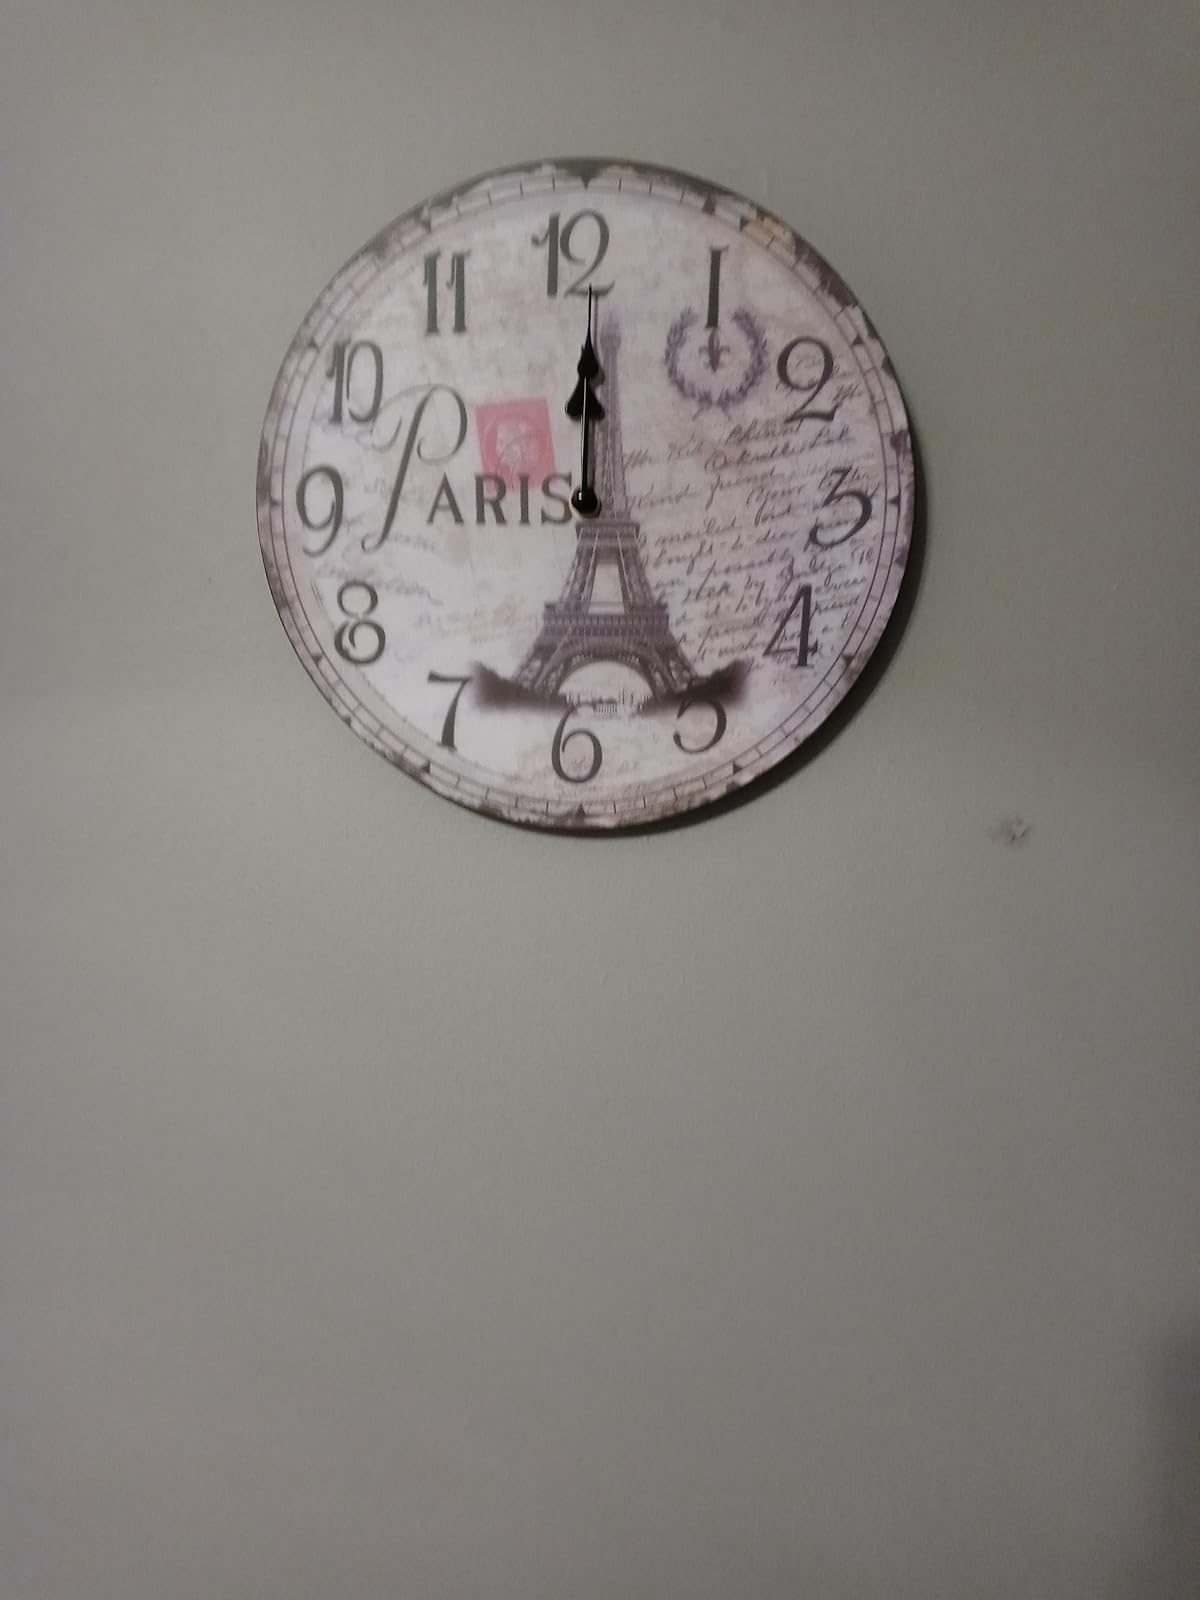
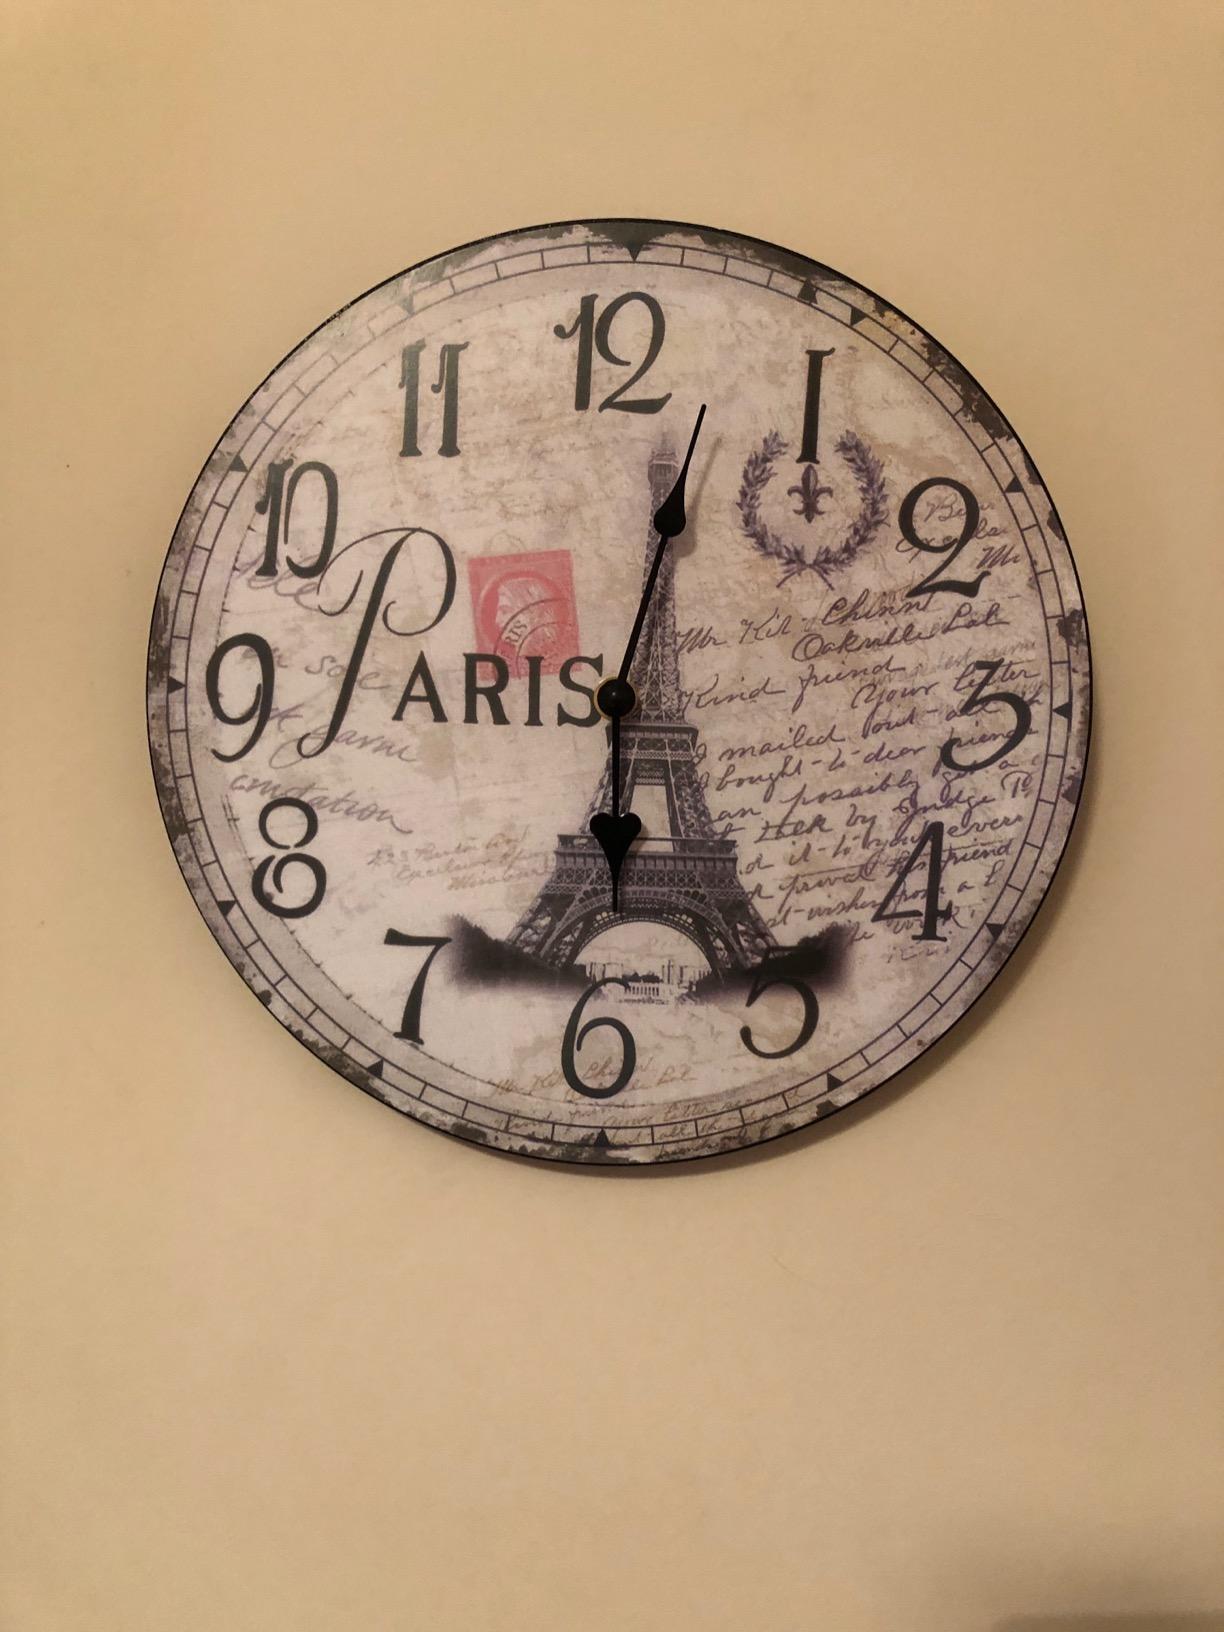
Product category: clock
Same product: yes